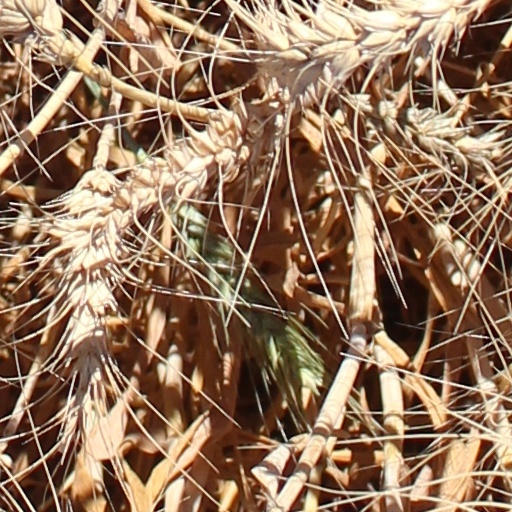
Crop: wheat